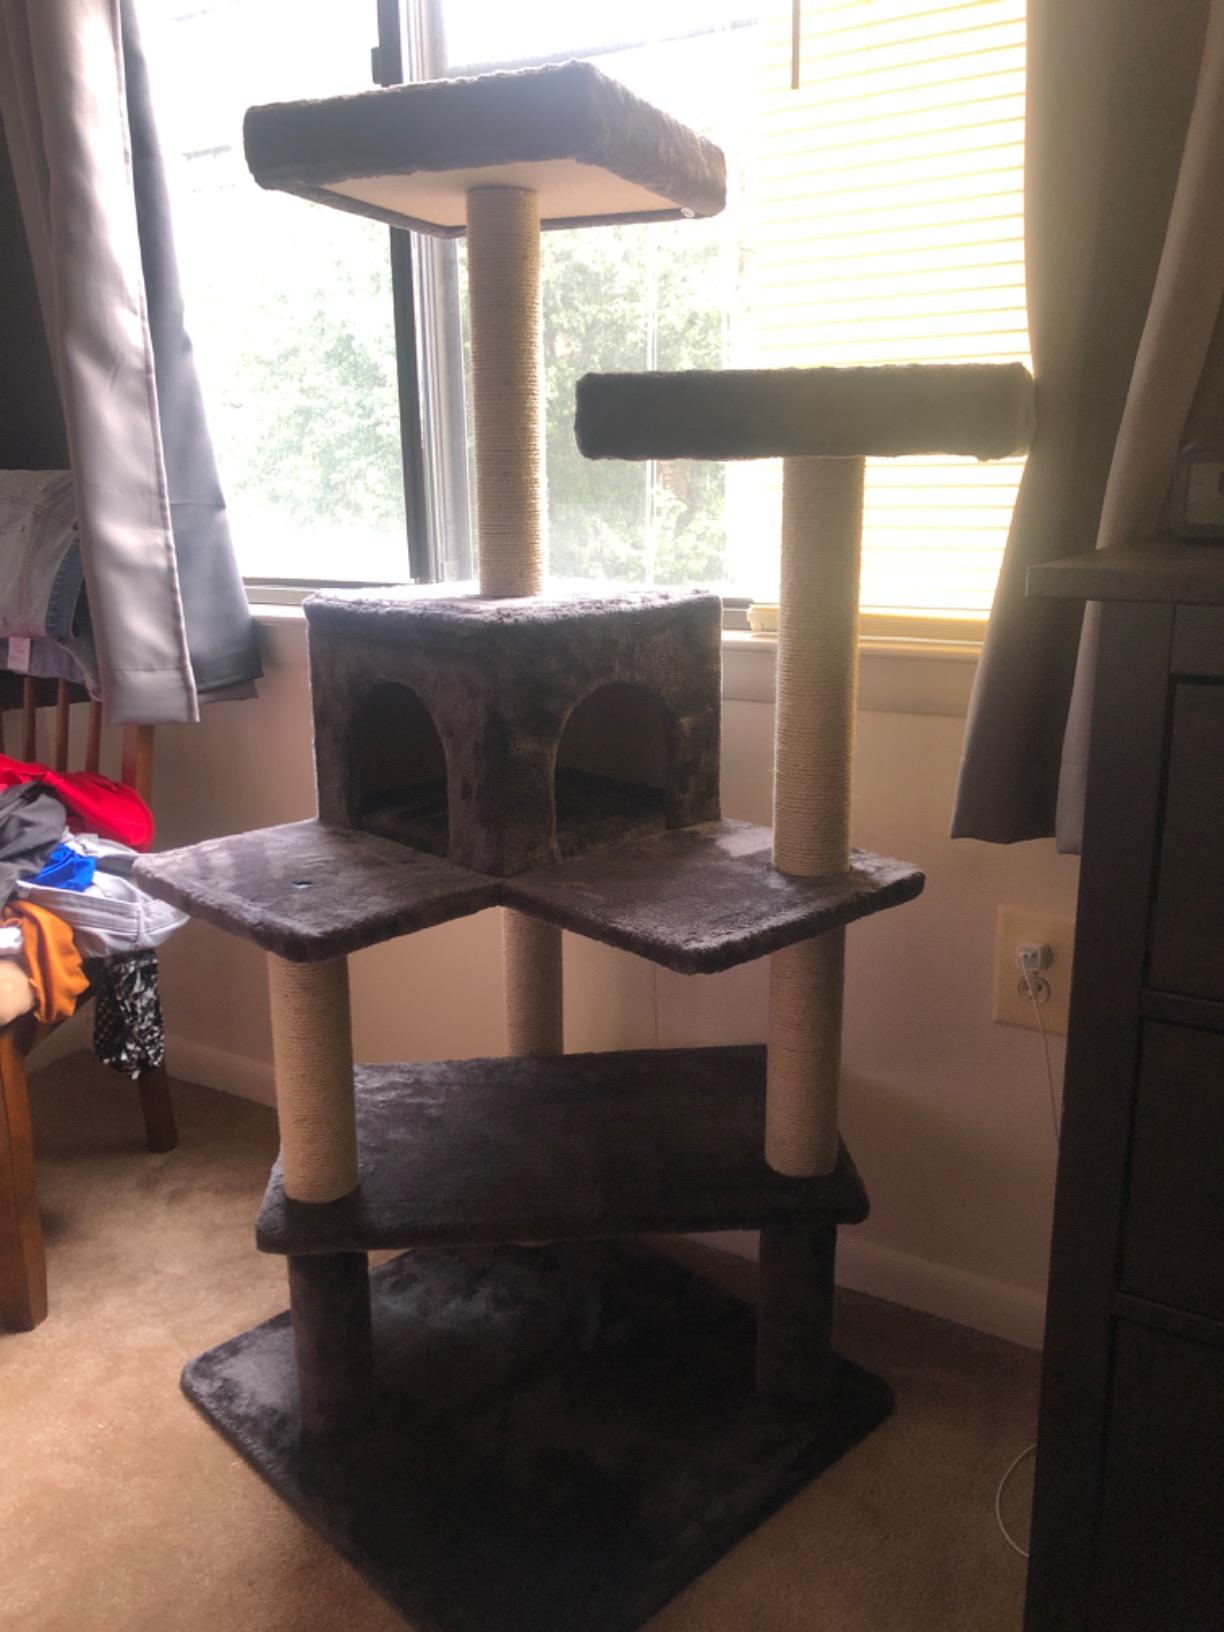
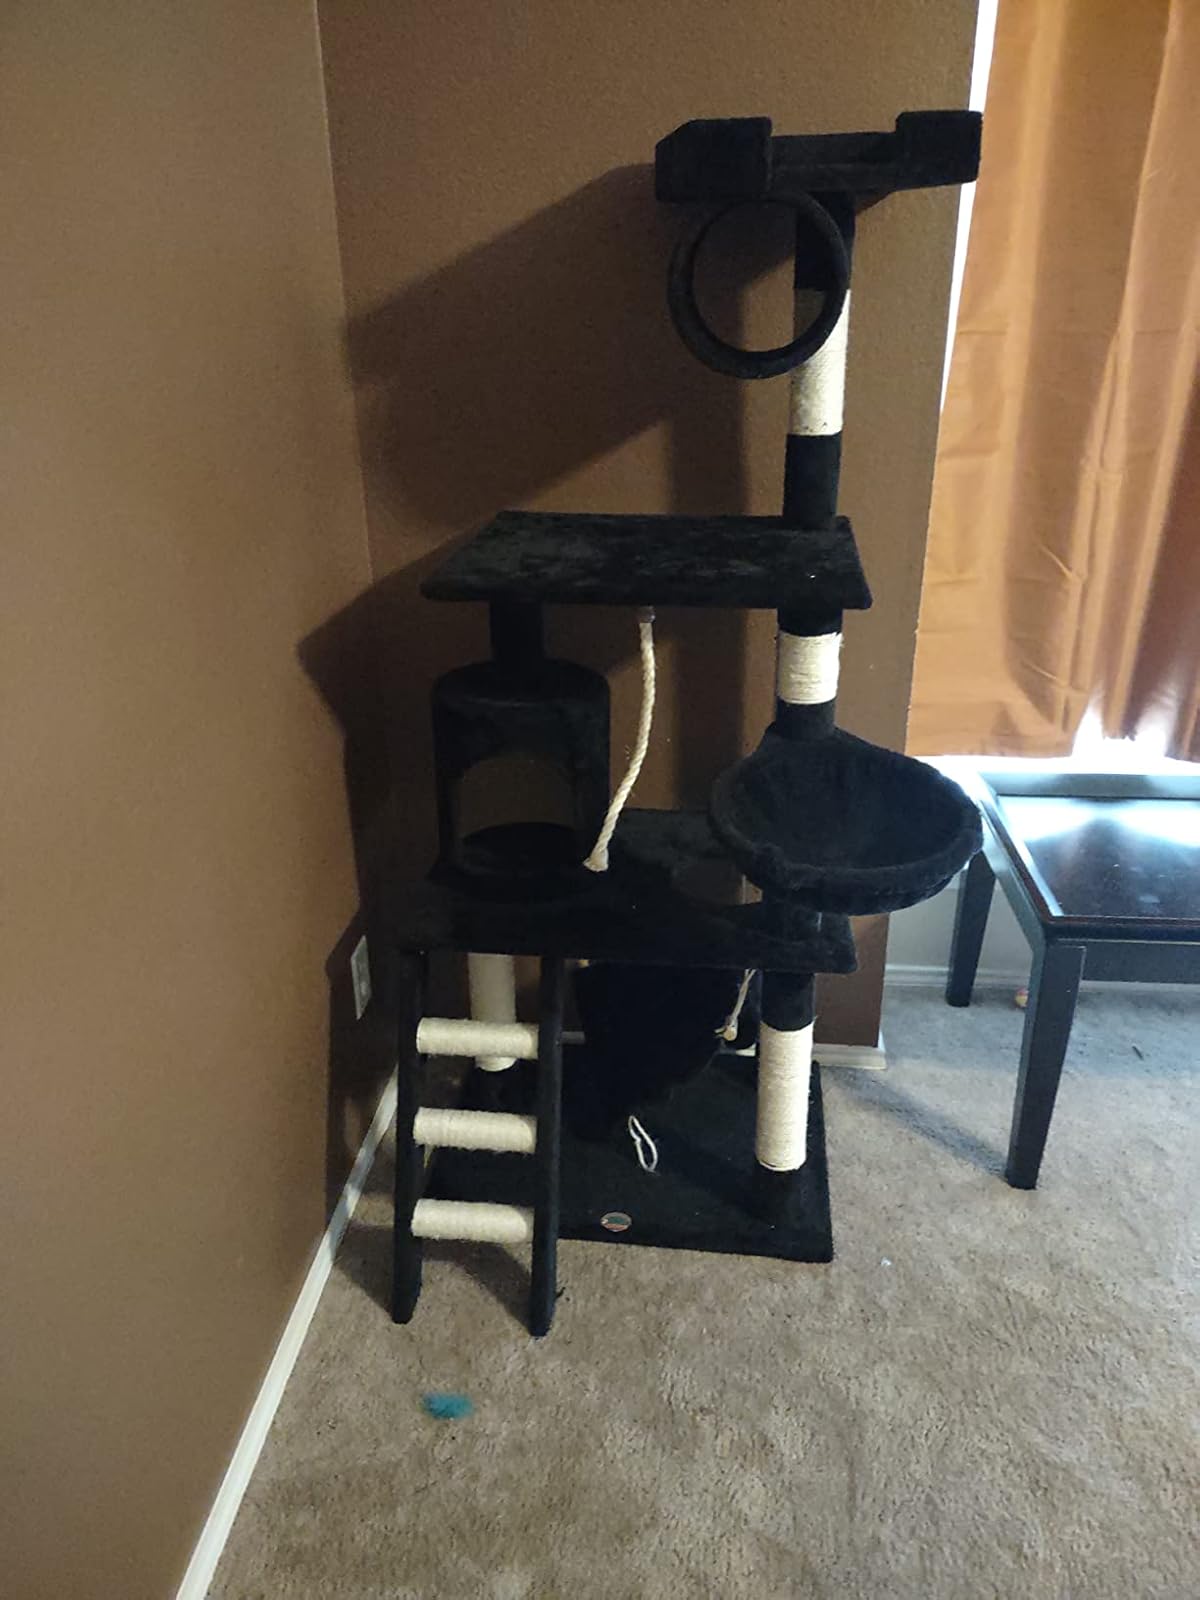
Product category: items_cat tree
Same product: no